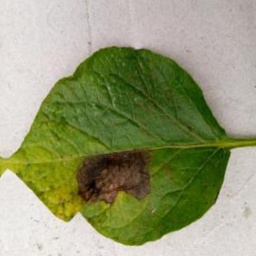
Etiqueta: Late Blight